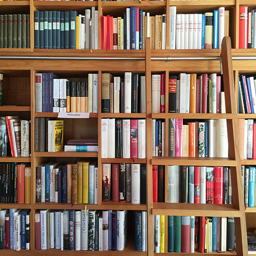
view of a german library